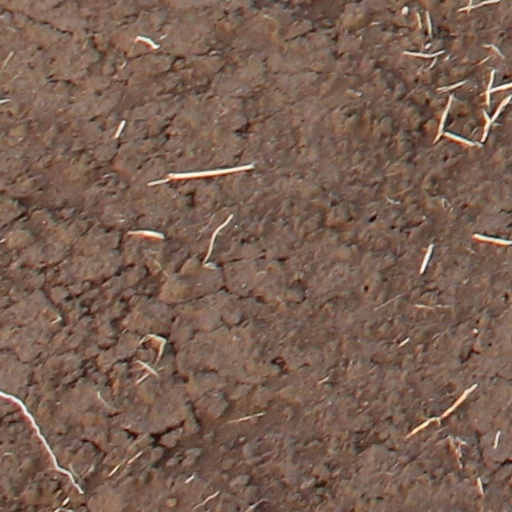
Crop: wheat